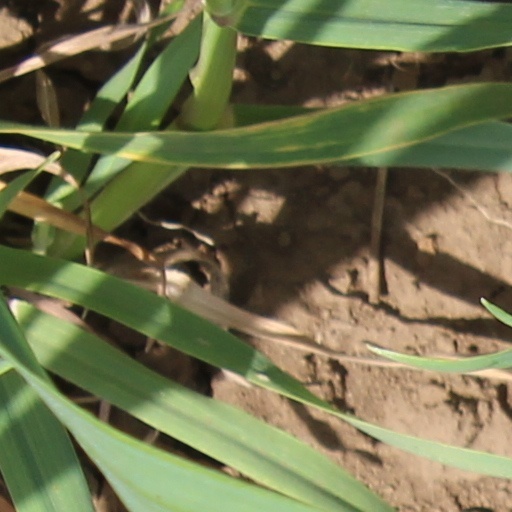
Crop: wheat